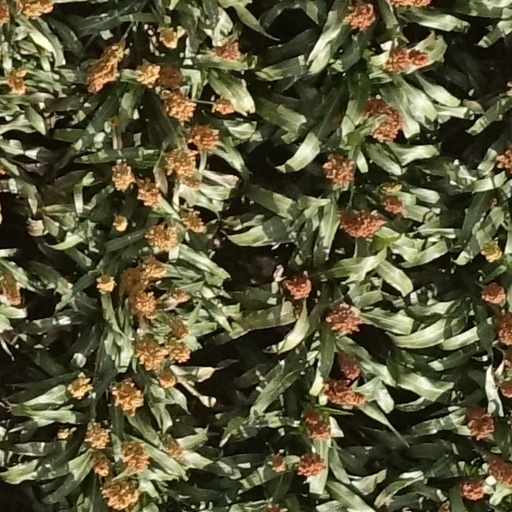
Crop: sorghum